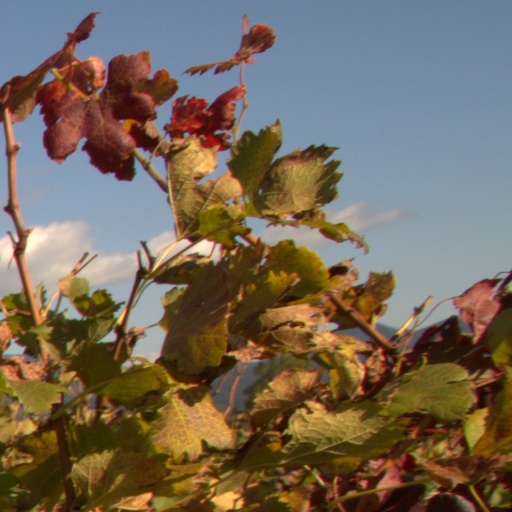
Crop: grape